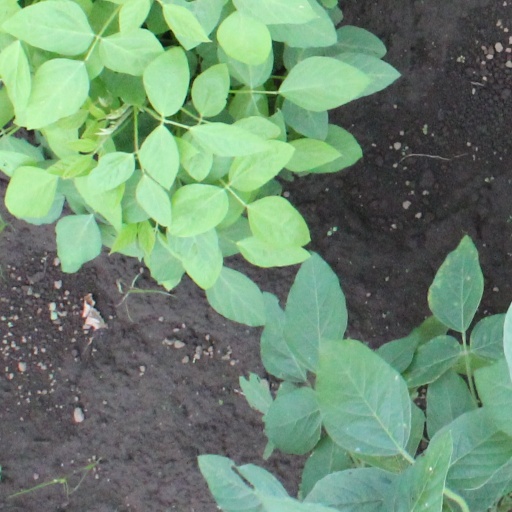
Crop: soybean